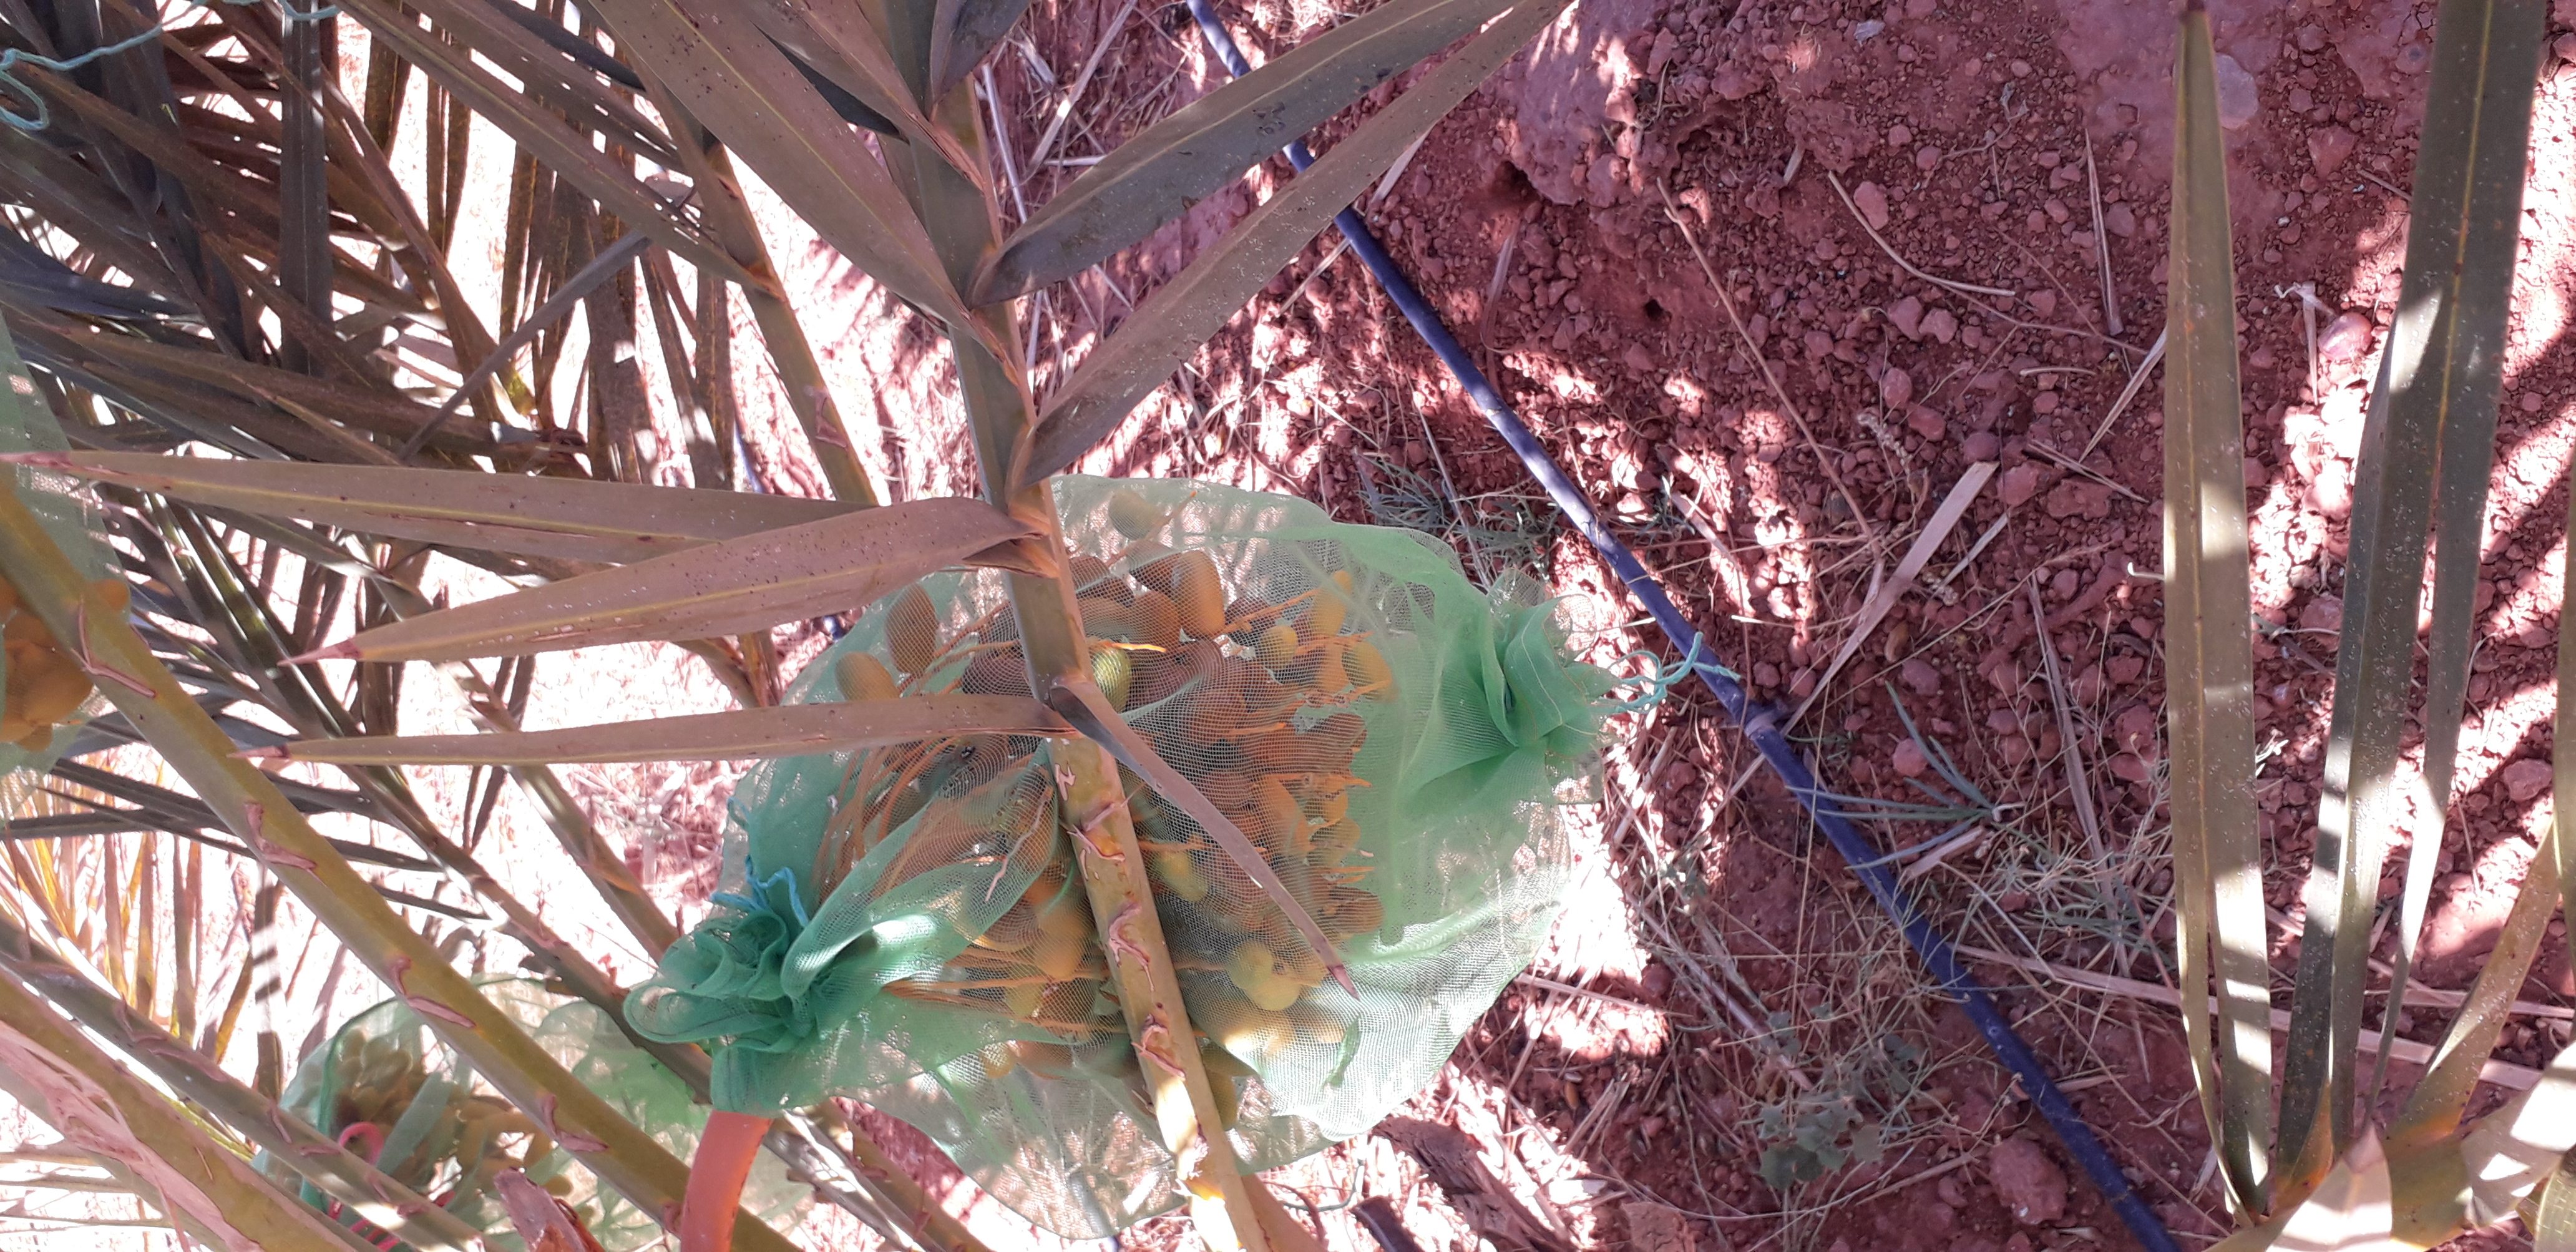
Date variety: kholt